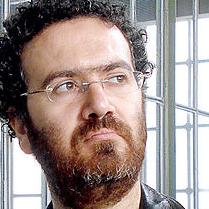
Age: 32